Despina Storch

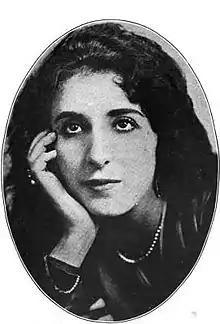
Despina Storch, 1917

Despina Storch or Despina Davidovitch Storch (1894 or 1895 – March 30, 1918) was an Ottoman Greek woman who was alleged to be a spy for Germany and the Ottoman Empire during World War I. Storch was later immortalized as "Turkish Delight", "Turkish beauty", and a "modern Cleopatra" in spy literature.